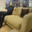
Label: couch